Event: Nepal Earthquake
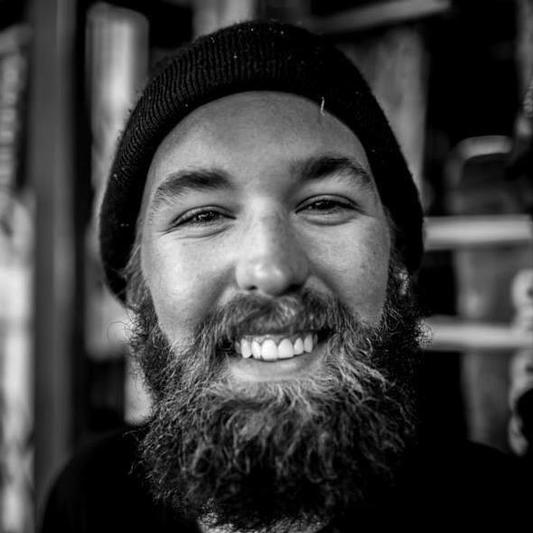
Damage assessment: no_damage